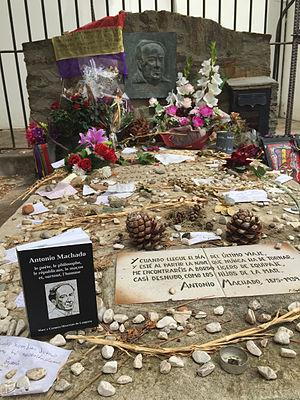
Tombe, à Collioure, d'Antonio Machado (1875-1939), le photographie (JMT) y ayant déposé le livre ""Antonio Machado, le poète, le philosophe, le républicain, le maçon et, surtout, l'homme"" (Marc y Carmen Meurrens de Longoria, 2014) légèrement entrouvert à la page 41 où est expliquée et interprétée la dernière strophe du poème ""Retrato"" (1908) reproduite sur la tombe."
Pablo Casals, né Pau Casals i Defilló ou Pau Casals le 29 décembre 1876 à El Vendrell et mort le 22 octobre 1973 à San Juan, est un violoncelliste, chef d'orchestre et compositeur espagnol.
Antonio Cipriano José María Machado Ruiz, plus connu sous le nom dʼAntonio Machado, né le 26 juillet 1875 à Séville et mort le 22 février 1939 à Collioure, est un poète espagnol. Il est l'une des figures du mouvement littéraire espagnol connu sous le nom de Génération de 98. Il mélange la rêverie mélancolique et raffinée à l'inspiration terrienne. Il est le neveu de l'écrivain romantique Agustín Durán.